Owen Daniels (American football)

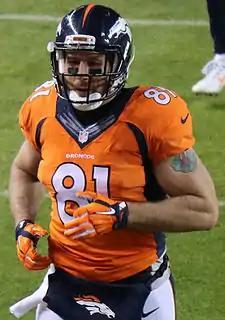
Daniels with the Denver Broncos in 2015

Owen Gerald Daniels (born November 9, 1982) is an American former professional football player who was a tight end in the National Football League (NFL). He played college football for the Wisconsin Badgers, and was selected by the Houston Texans in the fourth round of the 2006 NFL draft. He is a two-time Pro Bowl selection. He also played for the Baltimore Ravens and Denver Broncos. As a member of the Broncos, he helped the team win Super Bowl 50 over the Carolina Panthers.